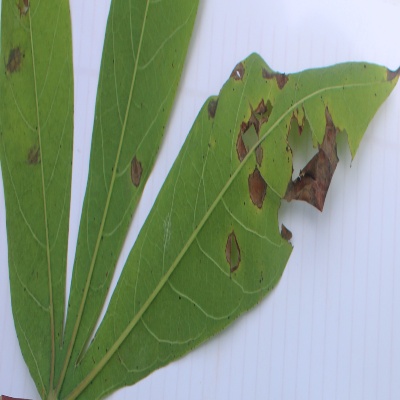
Crop: Cassava
Condition: brown spot